Abdiel Crossman

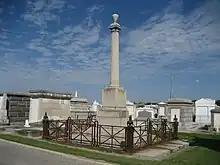
Tomb of Mayor Abdiel CrossmanGreenwood Cemetery

April 12, 1852 may be considered the crowning date of Crossman's career. He had striven to repel the cumbersome three-municipality charter of the city, and succeeded when a new city charter was adopted on that date, reconsolidating the three municipalities (and incidentally annexing the suburb of Lafayette).t.